Penamaluru mandal

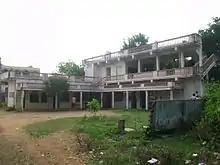
Penamaluru MRO office

The mandal has 10 settlements. It includes 1 out growths and 4 villages. Ganguru (OG) and Penamaluru (OG) are outgrowths to Vijayawada (M.Corp). On 23 March 2017, as per the G.O. 104 of Municipal Administration and Urban Development Department, Kanuru (CT), Poranki (CT), Penamaluru (OG), Tadigadapa (CT), Yanamalakuduru (CT) became a part of Vijayawada metropolitan area.